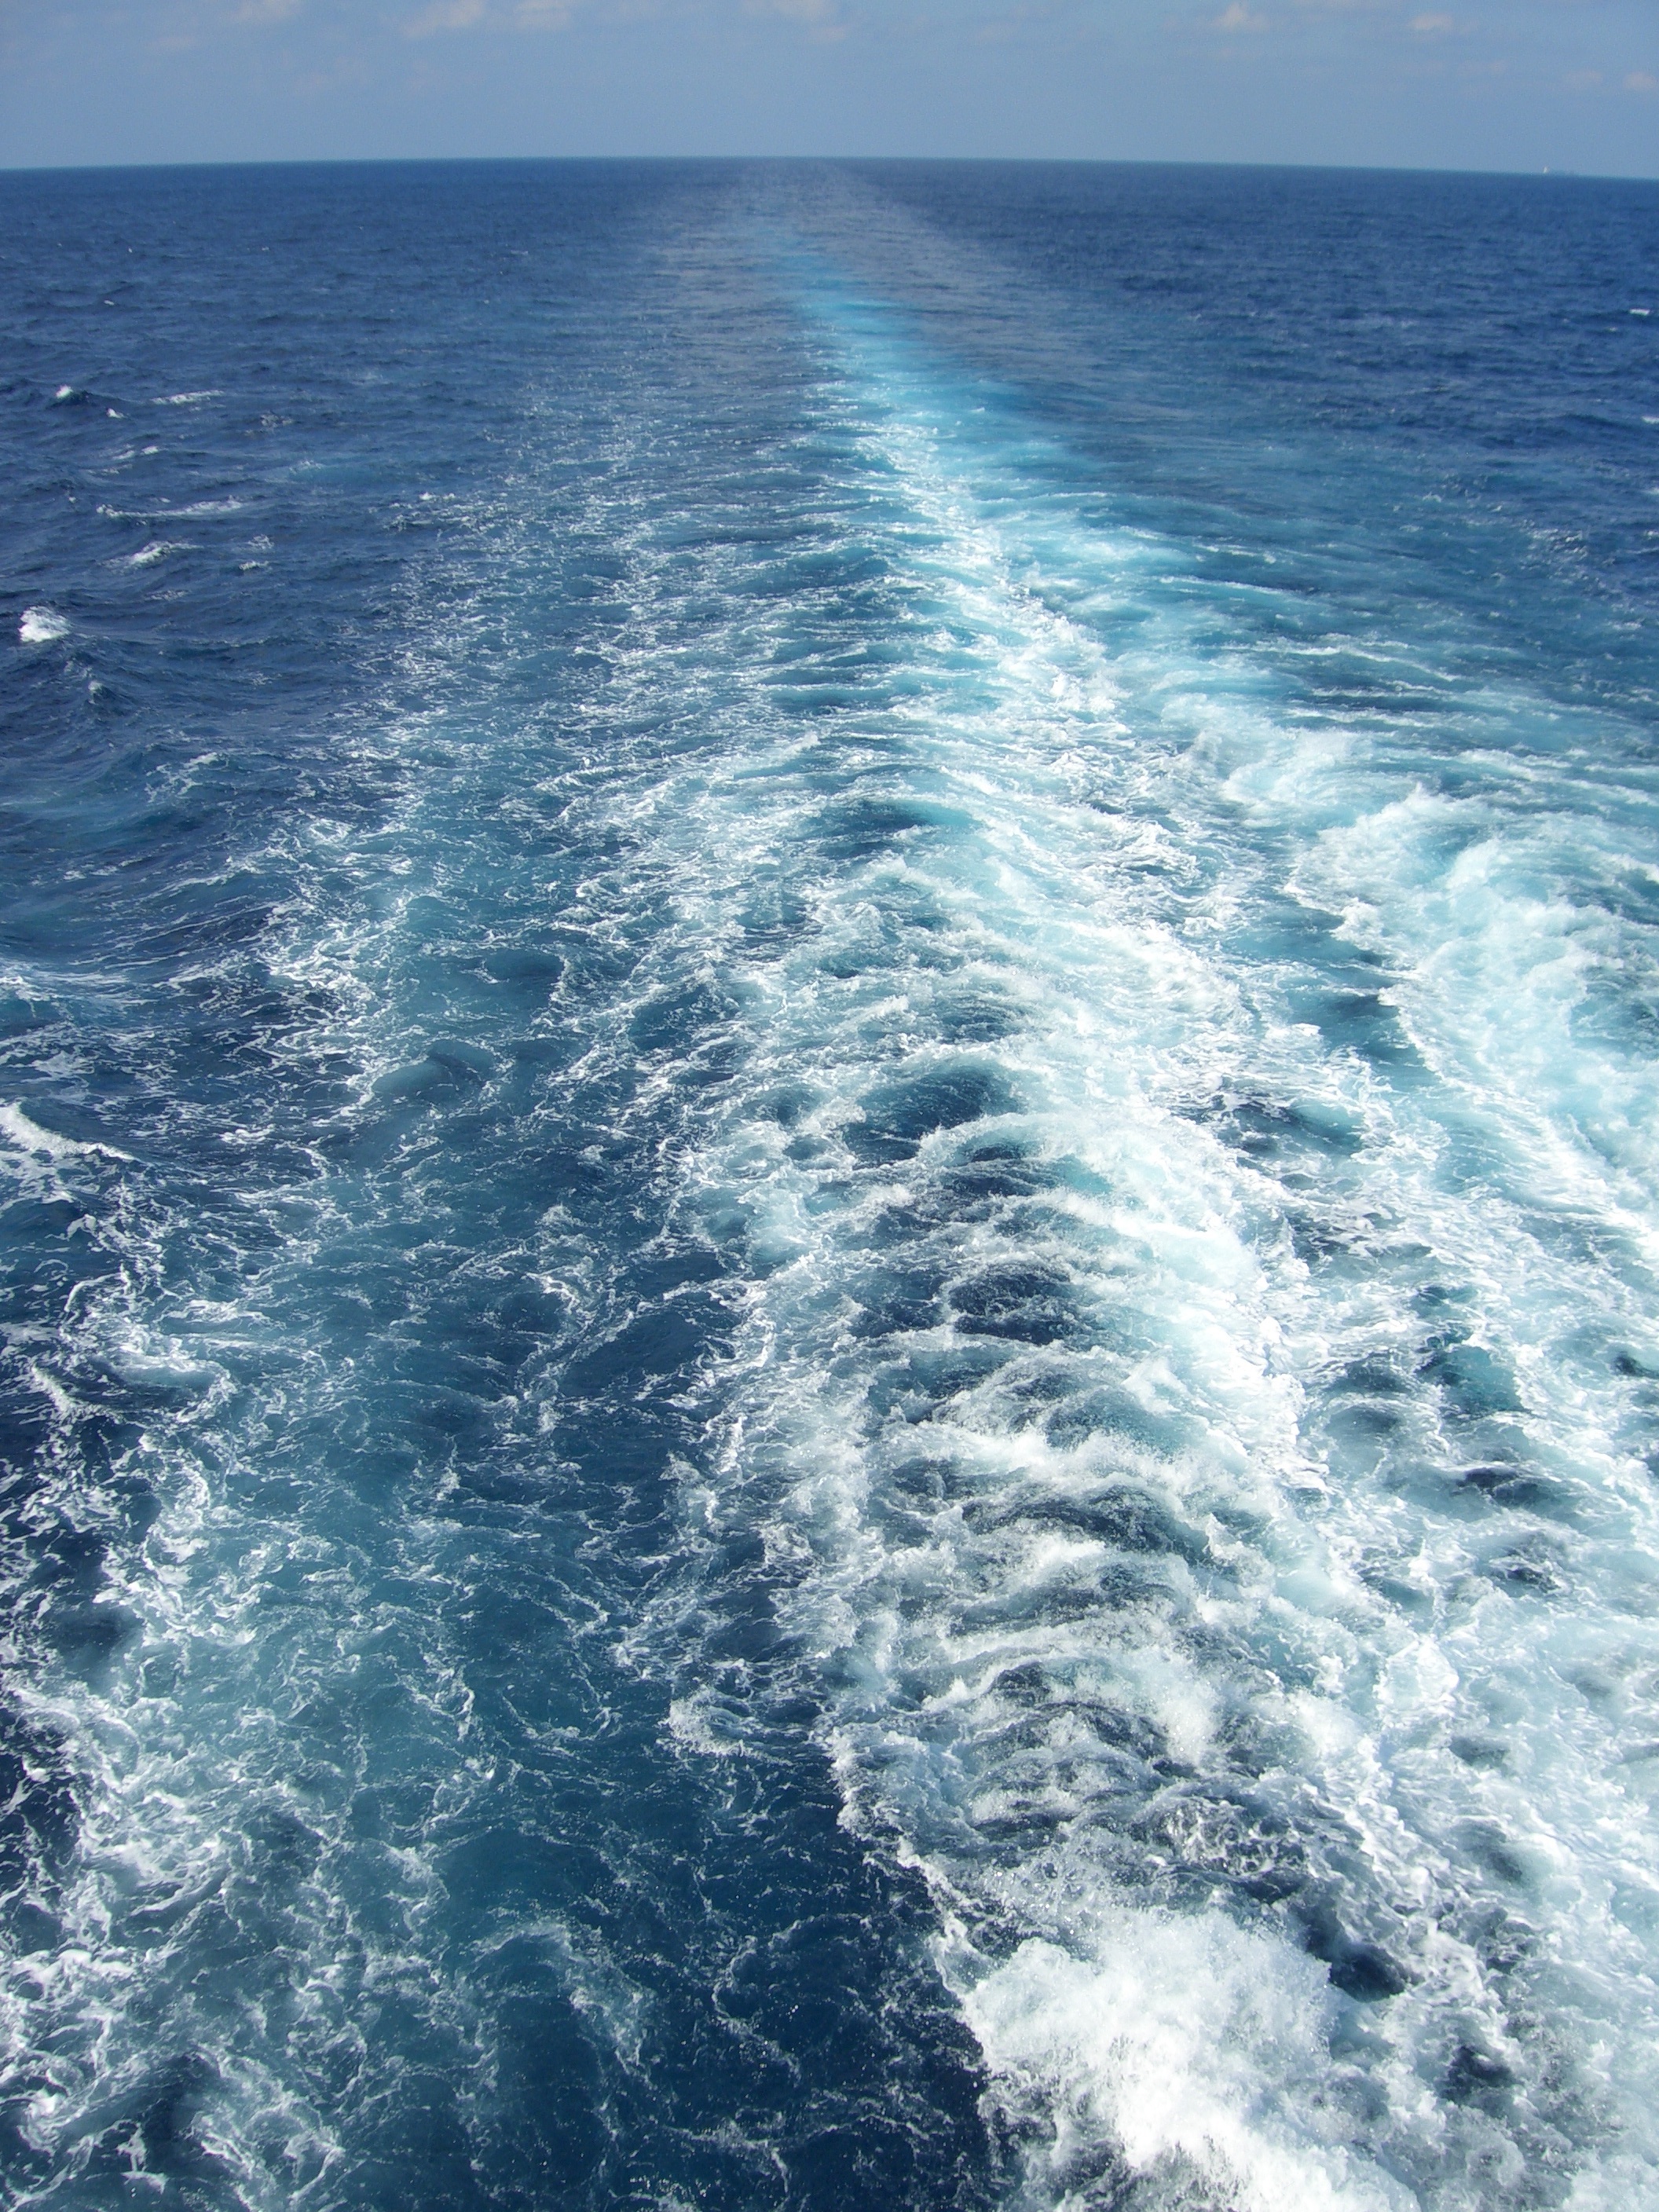
sea, coast, water, nature, outdoor, ocean, horizon, sport, boat, shore, wave, adventure, ship, wake, surf, blue, leisure, cruise, cape, wind wave